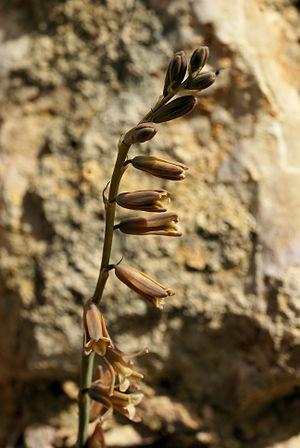
Inflorescence d'Ornithogalum serotinum. Photo prise près d'el Perelló, en Catalogne (Espagne).